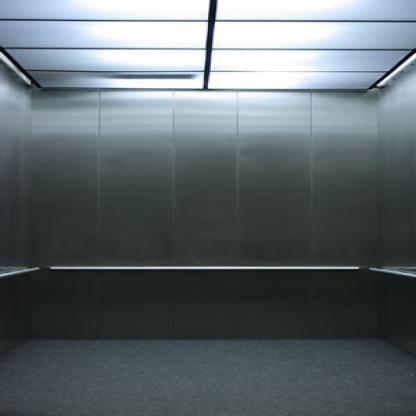
Scene: Indoor